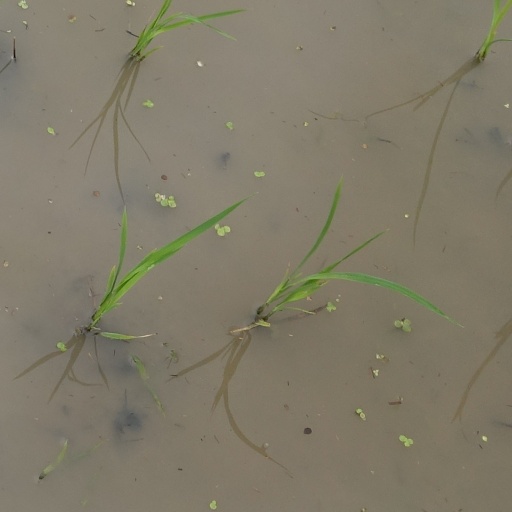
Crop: rice